New Jerusalem, Ohio

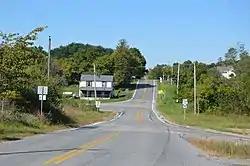
Overview of the crossroads

New Jerusalem is an unincorporated community in Logan County, in the U.S. state of Ohio.